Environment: real
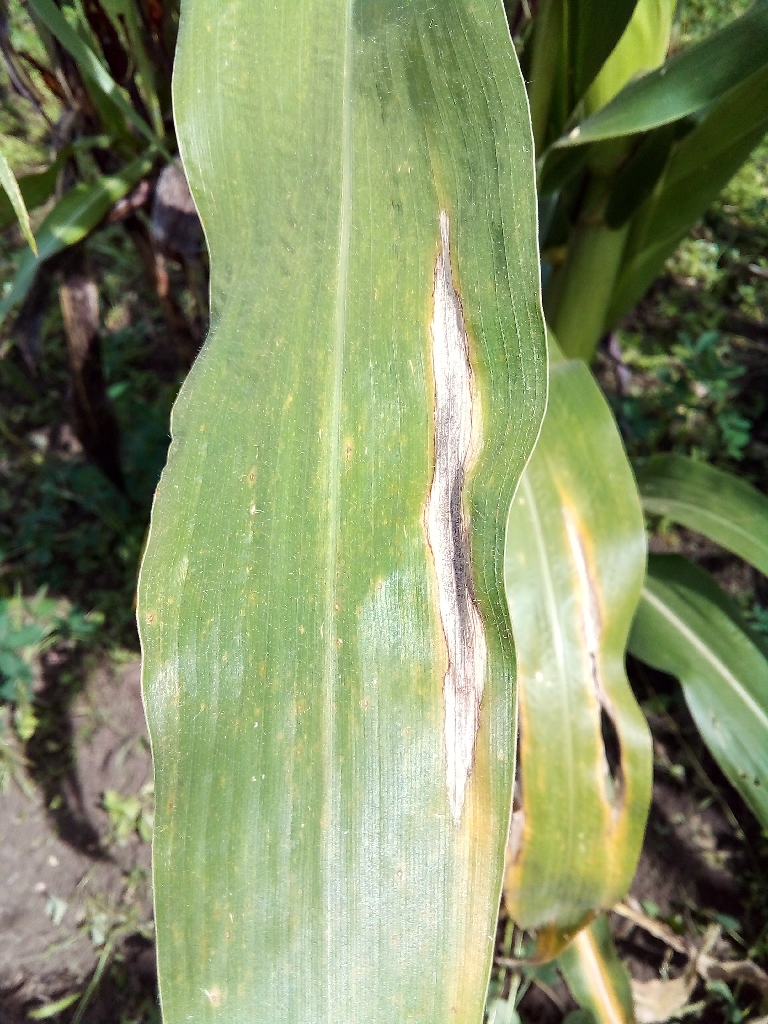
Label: northern_corn_leaf_blight